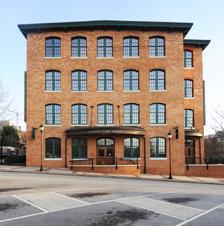
Building: American Cigar Factory
Country: United States of America
Year built: 1902
United States historic place American Cigar Factory U.S. National Register of Historic Places American Cigar Factory, February 2012 Show map of South Carolina Show map of the United States Location 25 E. Court St., Greenville, South Carolina Coordinates 34°50′54″N 82°23′56″W / 34.84833°N 82.39889°W / 34.84833; -82.39889 Area 0.3 acres (0.12 ha) Built 1902 ( 1902 ) Built by American Improvement Co. MPS Greenville MRA NRHP reference No. 82003853 Added to NRHP July 1, 1982 American Cigar Factory , also known as Stone Manufacturing Company, is a historic factory building located at Greenville, South Carolina . It was built about 1902, and is a four-story, rectangular brick building with segmental arch openings.  It has a low-pitched gable roof with a projecting eave and floors supported by wooden posts. It was added to the National Register of Historic Places in 1982. References